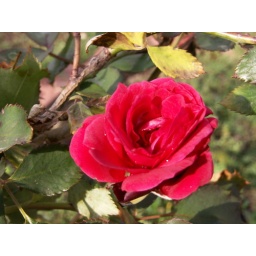
Beautiful red rose in our friend Marylynn's yard.